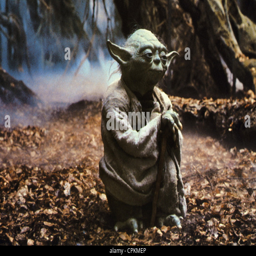
a portrait of film character in the film